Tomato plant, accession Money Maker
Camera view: bottom (45 deg); turntable rotation: 60 degrees
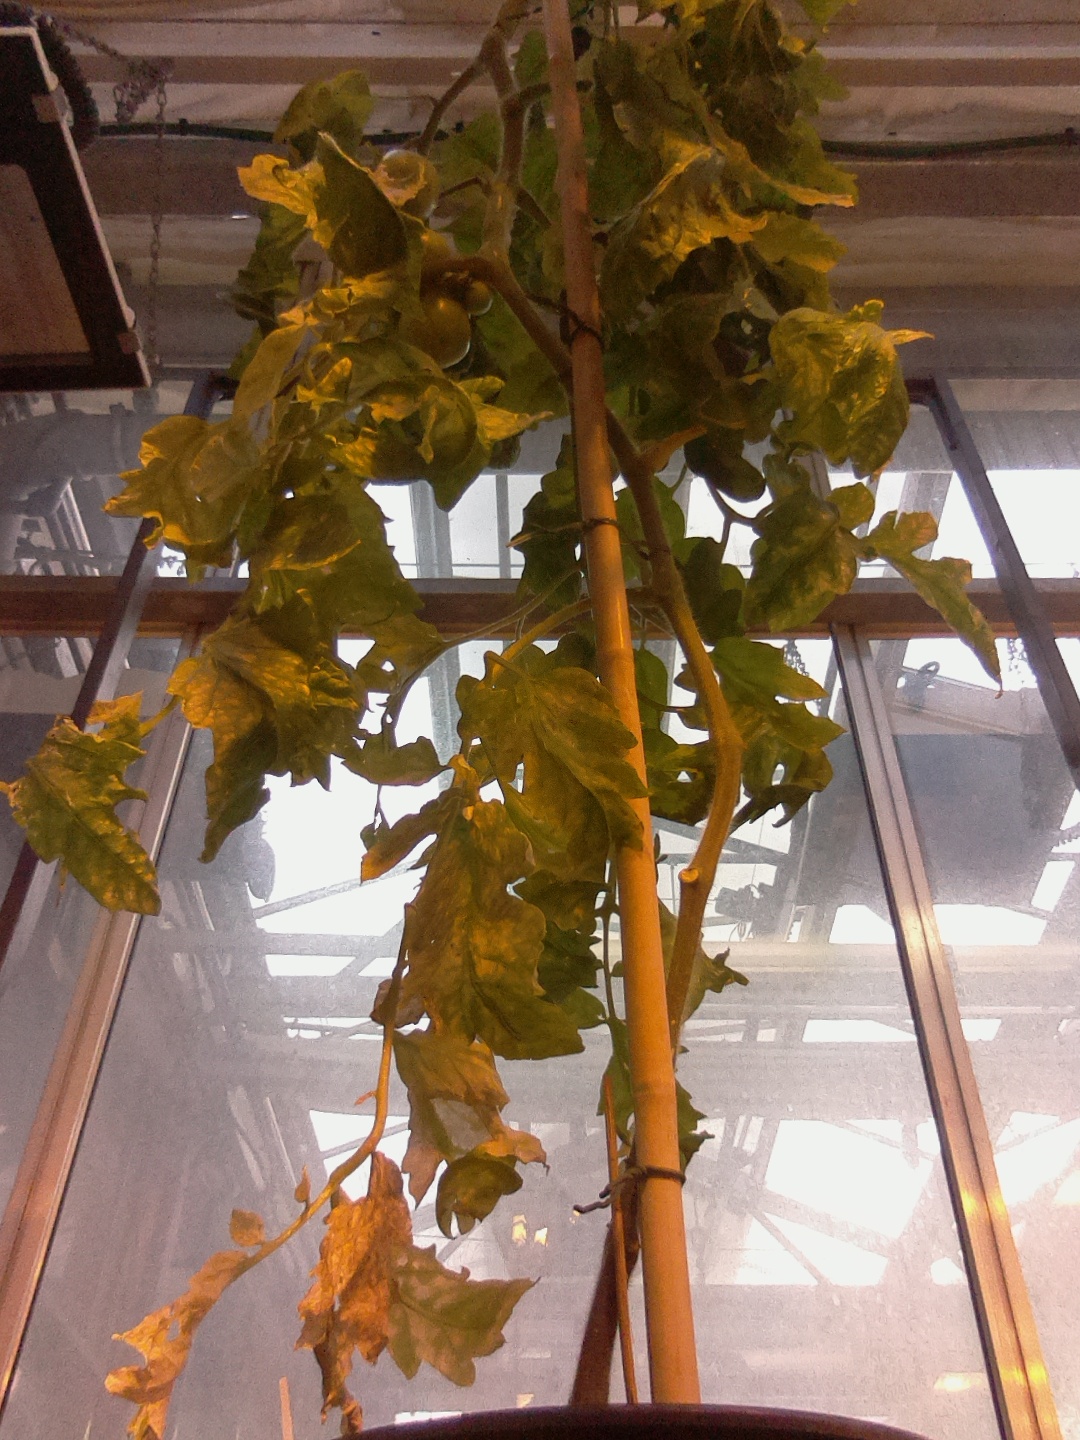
BBCH growth stage 79: 90% -100% of final fruit size